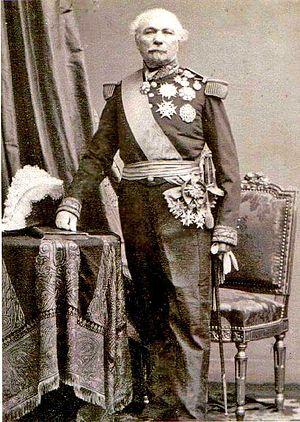
Le château de Villandry est un ensemble entremêlant intimement architecture et jardins, situé à 15 km à l'ouest de Tours, dans le département français d'Indre-et-Loire, en région Centre-Val de Loire.